Revolution of 11 September 1852

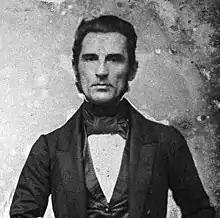
Governor of Buenos Aires Province, November 1852

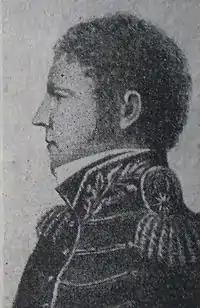
Manuel Pinto, Twice provisional governor of Buenos Aires Province.

Aware of the situation in Buenos Aires, but assuming Galán was in Santos Lugares, Urquiza counter-marched up to San Nicolás, at the front of a small army from the province of Santa Fe. Upon arriving at that city, he learned of Galán's retreat and the campaign chiefs' support of the revolution; that is to say that Colonels and Jerónimo Costa, who had been stationed in the Capital, as well as the commanders of the north campaign, ; the central campaign, ; and the southern campaign, Juan Francisco Olmos, had spoken in favor of the new governor. In consequence of this, Urquiza ended his march, announcing he regretted the events, however given that the people were in agreement with the coup, he did not intend to impose his will over the will of the people of Buenos Aires. Years later, in a letter, he would explain he had judged that revolution as a movement of one circle, of one faction. When, coming closer, I perceived that the people of Buenos accepted the movement and made it theirs, I suspended the march and declared that I would leave the people of Buenos free in the exercising of their rights and in the pursuit of methods to connect with the nation in a way that its legitimate representatives would find convenient. Meanwhile, in Buenos Aires, during a meeting in the Teatro Coliseo, Alsina embraced publicly with the chief of Porteños Federals, Lorenzo Torres, who had been an ardent Rosas follower. It was the beginning of the reorganization of political parties, which would allow politicians who had followed Rosas to be reincorporated into the political scene. Also, many military leaders were reinstated in the Porteño army, in a process that had begun many months before.